Bresha Webb

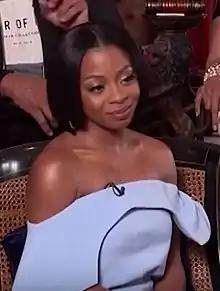
Webb in 2020

Bresha Webb-Jones (born Breshae Renee Webb; May 6, 1984) is an American actress. She is known for her starring roles as Immunique Jefferson in the TV One comedy series "Love That Girl!" (2010–14) and as Renee Ross in the Starz comedy series, "Run the World" (2021–23). She has also had significant roles in the films "Meet the Blacks" (2016) and , "Sextuplets" (2019), and "A Fall from Grace" (2020).